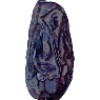
Label: Dates 1